Danielle Cuttino

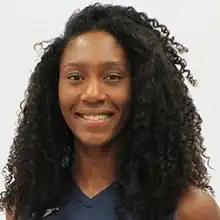
Cuttino in 2019

Danielle Cuttino (born June 22, 1996) is an American volleyball player who plays as an opposite hitter for the United States women's national volleyball team and American professional team LOVB Atlanta.